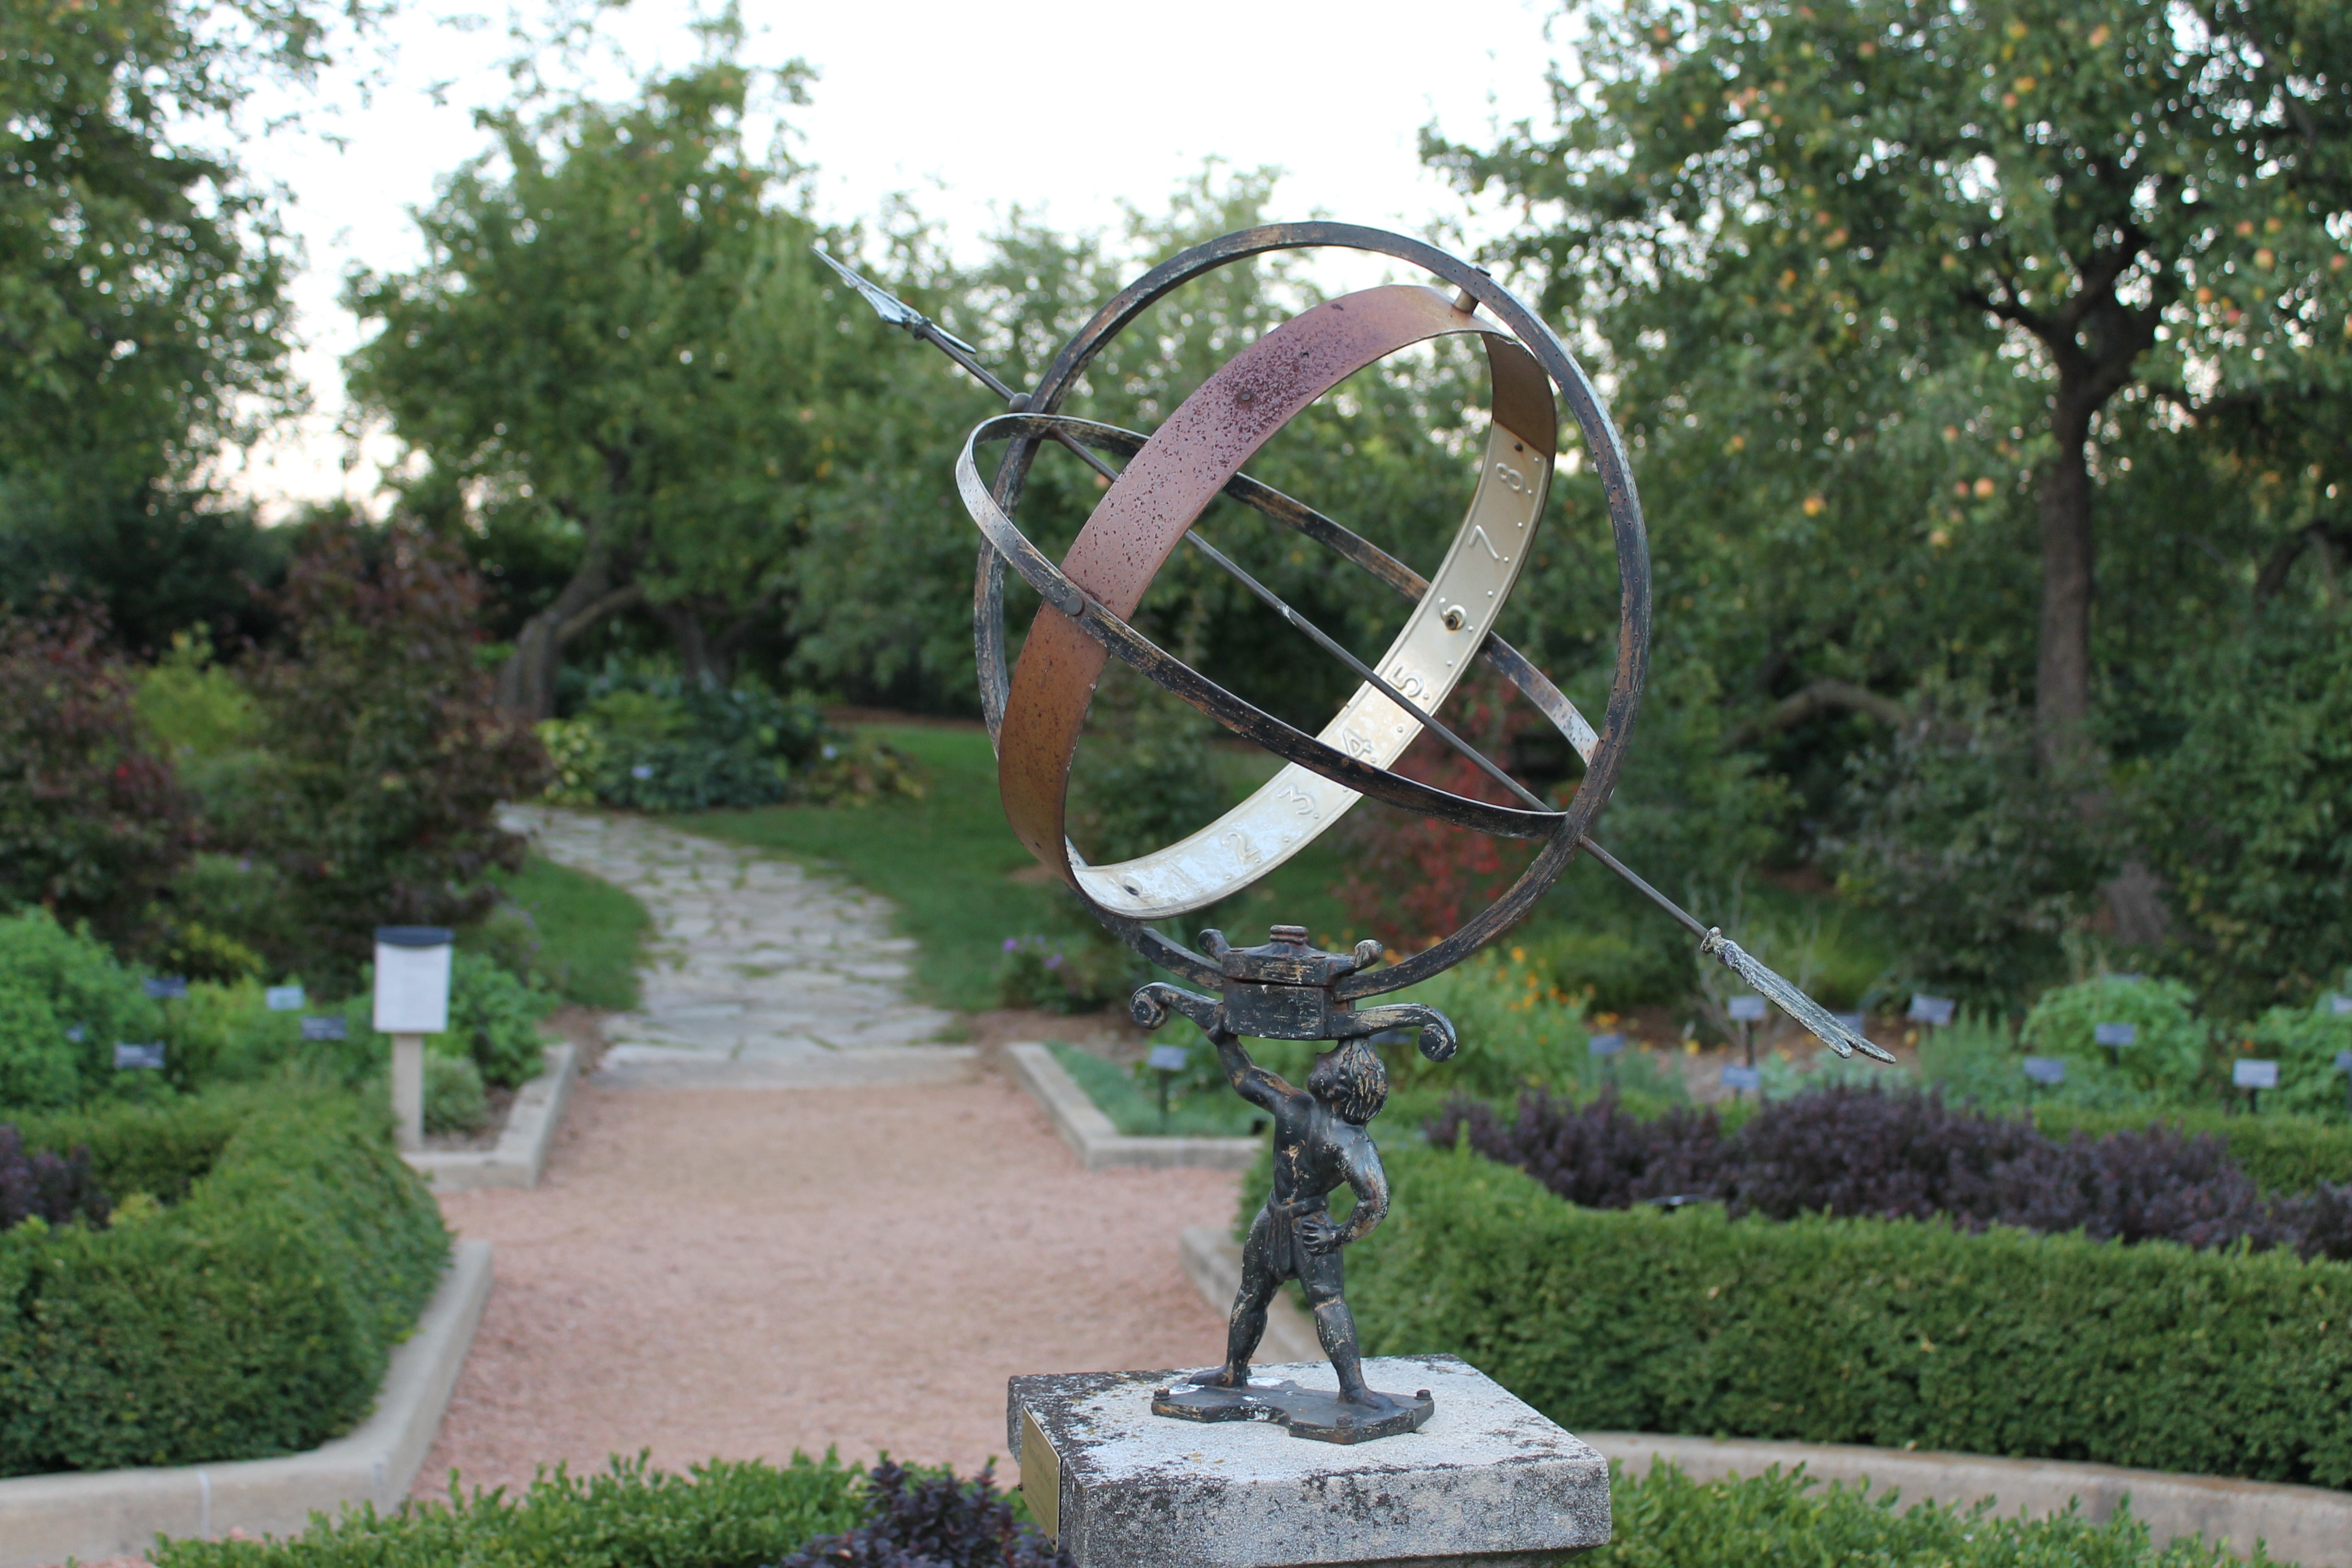
tree, antique, clock, statue, decoration, garden, sculpture, memorial, sundial, man made object